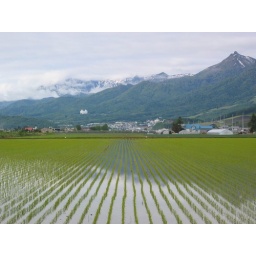
Walking through the green country road in the early morning to catch my JR train at Shikauchi heading to Furano.